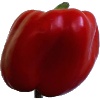
Label: Pepper Red 1